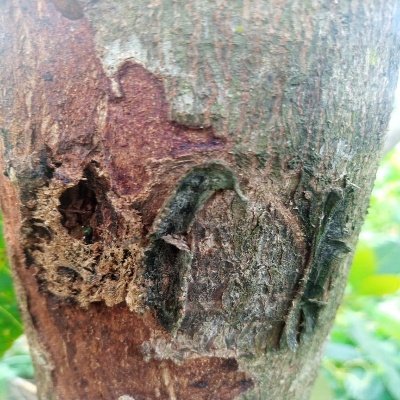
Crop: Cashew
Condition: gumosis